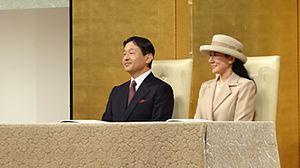
Masako, née Masako Owada le 9 décembre 1963 dans l'arrondissement de Minato à Tokyo, est l'impératrice consort du Japon, en tant qu'épouse de l'empereur Naruhito, régnant à partir du 1ᵉʳ mai 2019 et intronisé le 22 octobre 2019. Elle a succédé à sa belle-mère, l'impératrice Michiko, consort du précédent empereur Akihito ayant abdiqué le 30 avril 2019. Diplomate de carrière, elle est entrée dans la Maison impériale du Japon le 9 juin 1993 par son mariage avec Naruhito, alors Prince héritier du Japon. Elle est la cinquième épouse d'un membre de la famille impériale du Japon, et la deuxième impératrice, à ne pas être issue de l'ancienne aristocratie. Elle a eu avec son époux une fille unique, la princesse Aiko de Toshi.
Naruhito, né à l'hôpital de la maison impériale, situé dans le jardin est du Kōkyo dans l'arrondissement de Chiyoda à Tokyo, le 23 février 1960, est le 126ᵉ empereur du Japon depuis le 1ᵉʳ mai 2019. Fils aîné de l'empereur Akihito et de son épouse, l'impératrice Michiko, il succède à son père au lendemain de l'abdication de celui-ci.